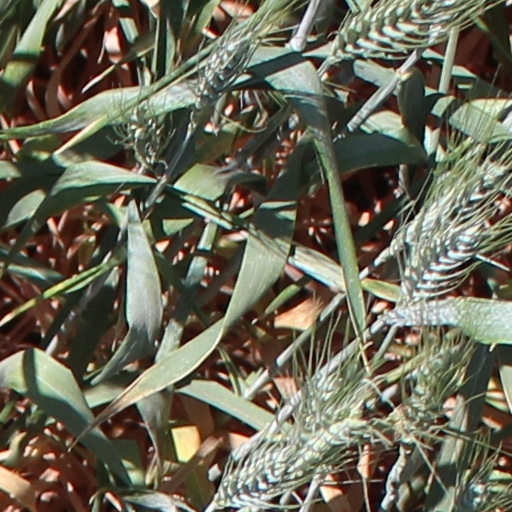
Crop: wheat